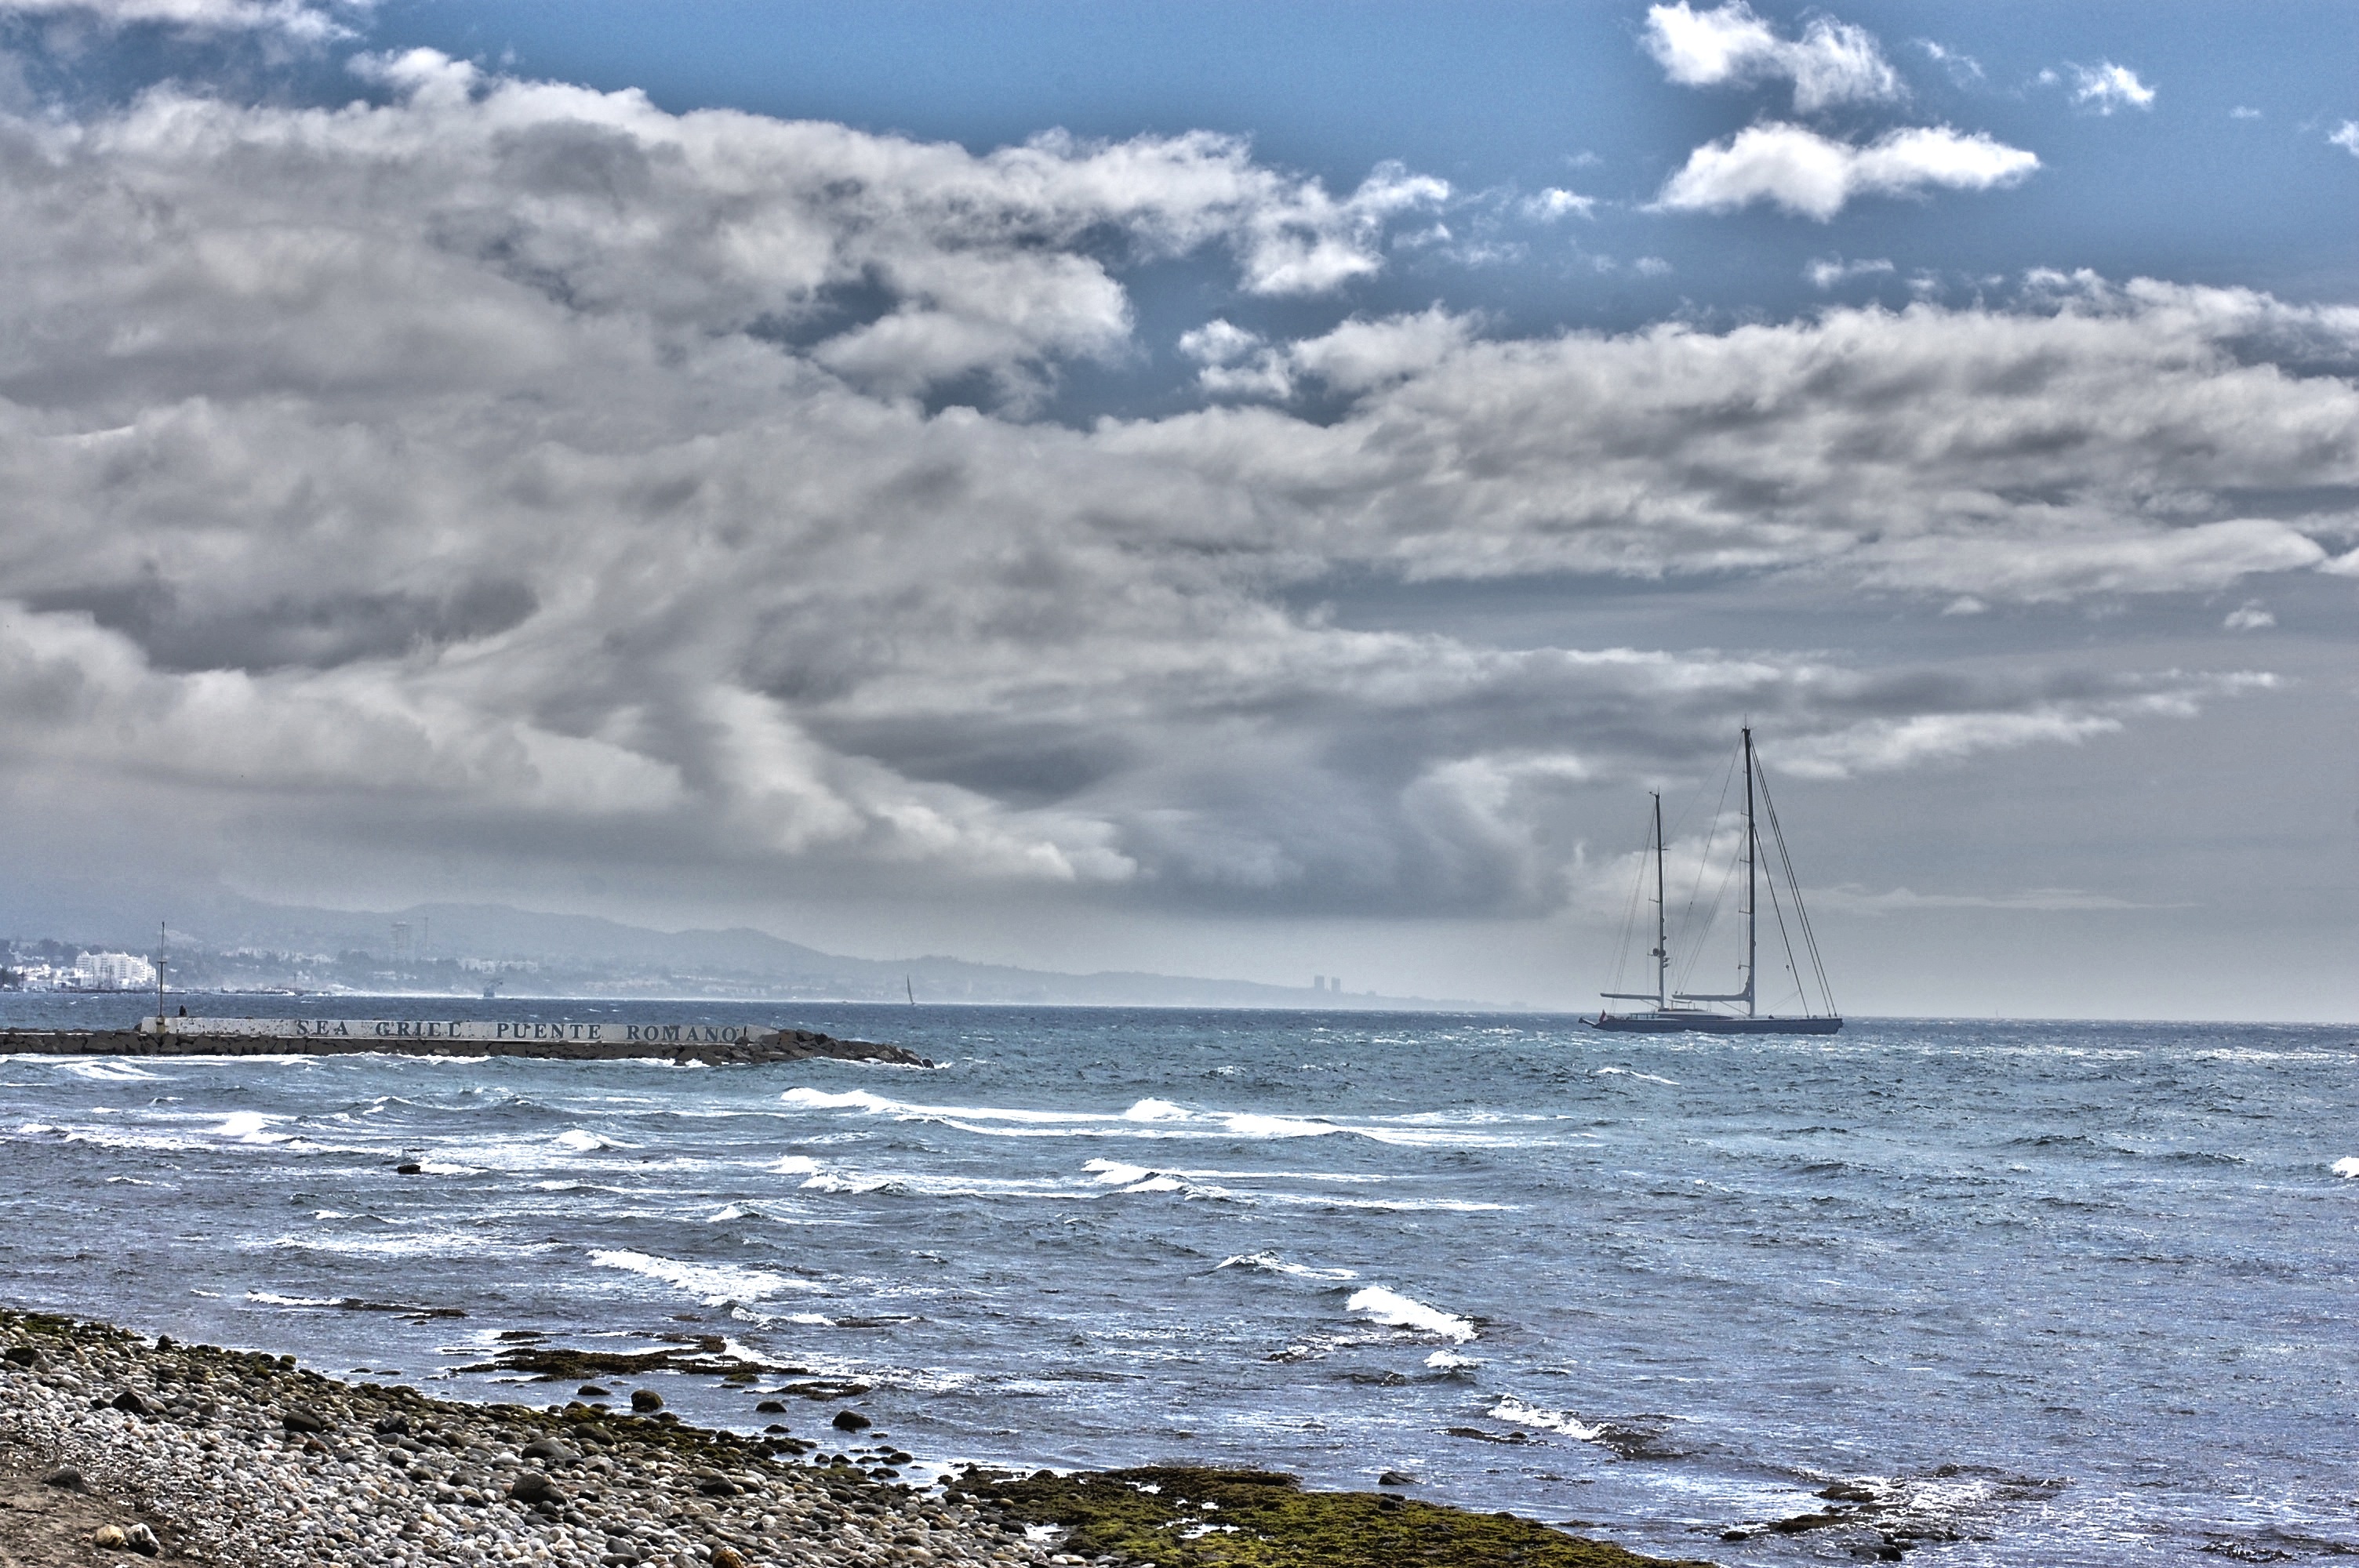
beach, landscape, sea, coast, water, nature, ocean, horizon, cloud, sky, boat, shore, wave, wind, tower, weather, bay, body of water, clouds, spain, costa, marbella, meteorological phenomenon, mudflat, wind wave